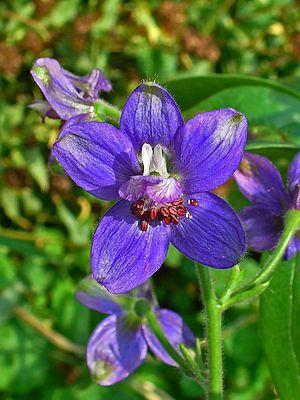
Delphinium staphisagria, la dauphinelle staphisaigre, est une espèce de plantes de la famille des Ranunculaceae, originaire du bassin méditerranéen.